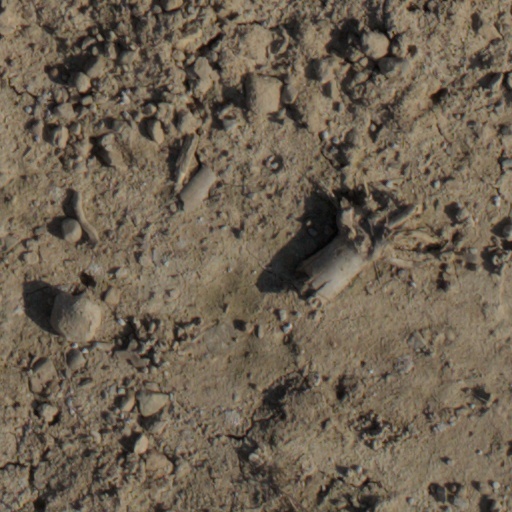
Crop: wheat